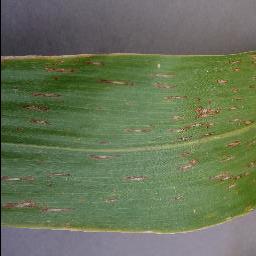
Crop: corn
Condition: (maize)_cercospora_spot_gray_spot